Ossington Avenue

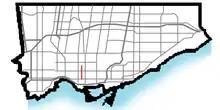

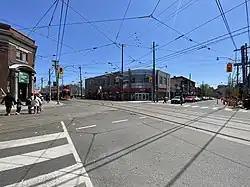
Ossington Ave at Dundas St West in 2022

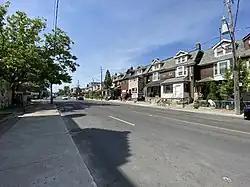
Old house at Ossington Avenue

Ossington Avenue (pronounced "ozzington") is a main or arterial street in Toronto, Ontario, Canada, west of downtown. While the northern of Ossington Avenue is residential, its southern terminus is popularly known as the Ossington Strip, an area popular for its dining, nightlife and shopping establishments.